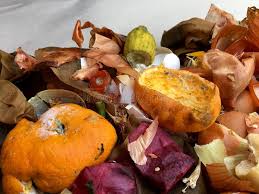
Waste category: biological